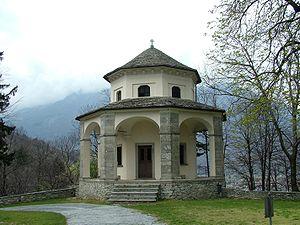
La province du Verbano-Cusio-Ossola est une province italienne du Piémont. En 2016, sa population est de 159 714 habitants.